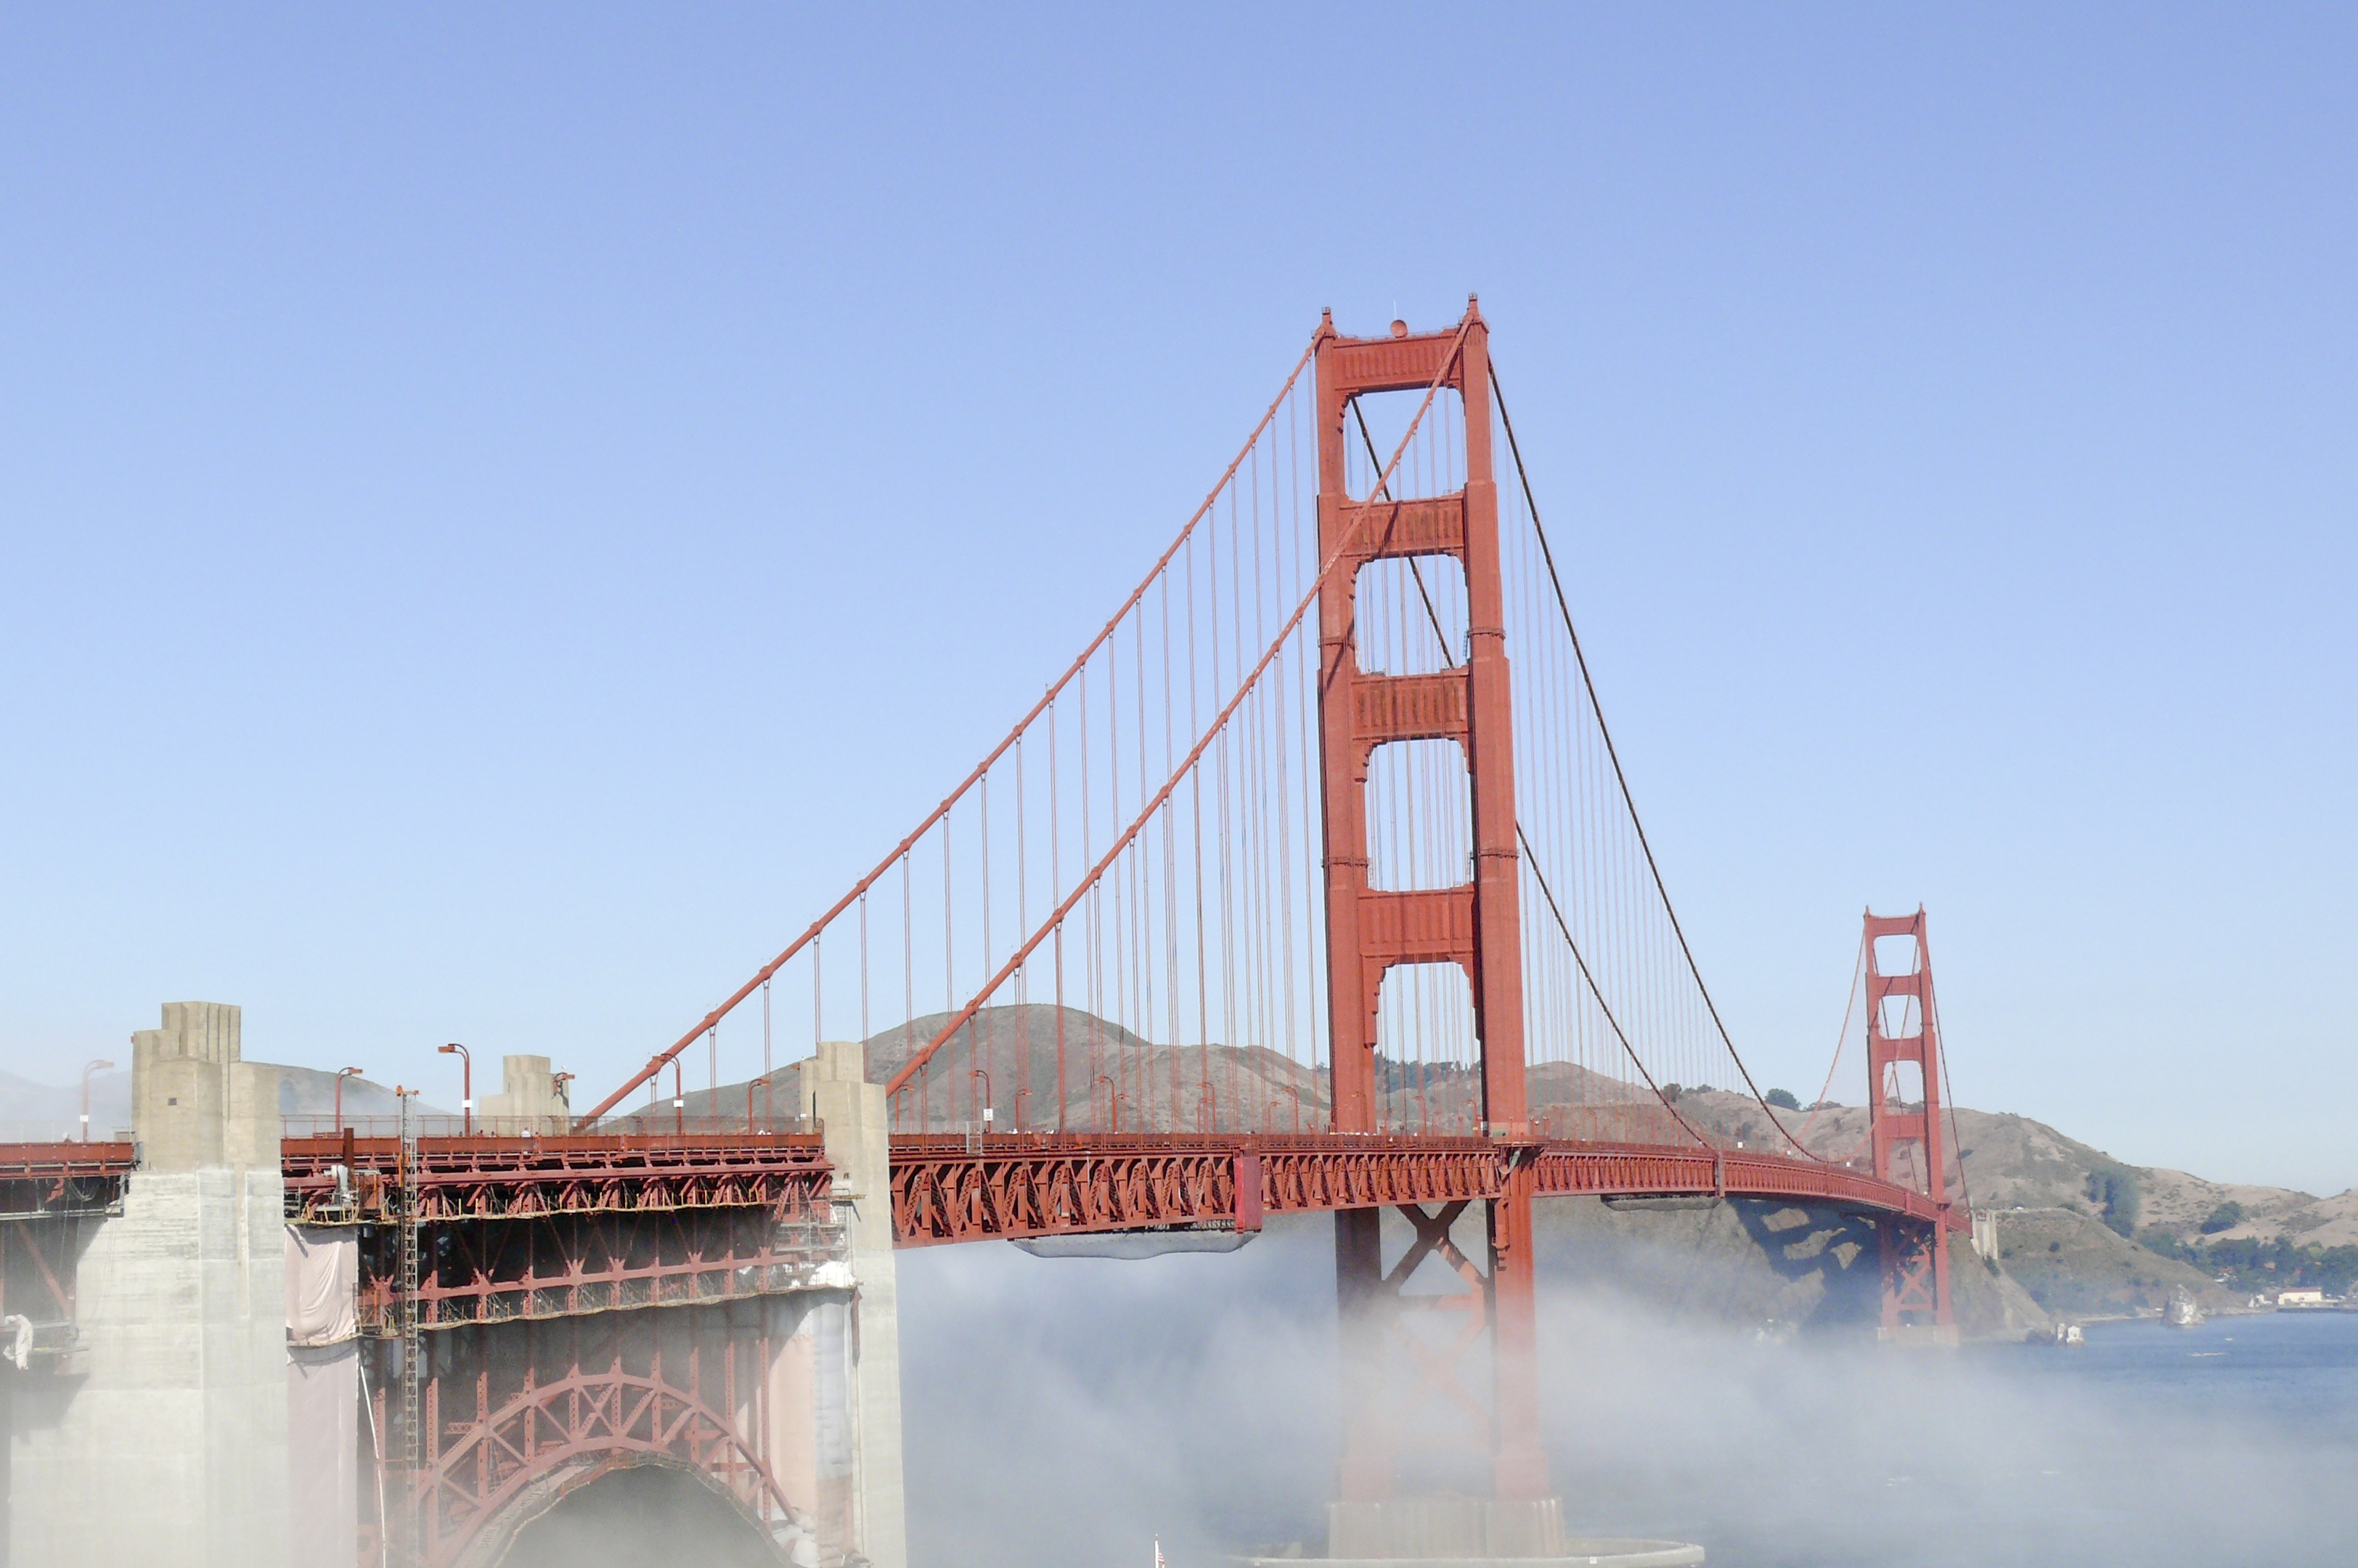
fog, bridge, golden gate bridge, san francisco, suspension bridge, golden gate, vehicle, usa, america, california, places of interest, francisco, cable stayed bridge, steel cables, construction equipment, san franzisko, transporter bridge, nonbuilding structure, girder bridge, crane vessel floating